Decolonization of the Americas

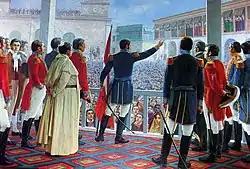
Painting of José de San Martín's proclamation of the independence of Peru on 28 July 1821 in Lima

Spain initially had the support of the Lima oligarchs because of their opposition to the commercial interests of Buenos Aires and Chile. Therefore, the Viceroyalty of Peru became the last redoubt of the Spanish Monarchy in South America. Nevertheless, a Creole rebellion arose in 1812 in Huánuco and another in Cusco between 1814 and 1816. Both were suppressed. These rebellions were supported by the armies of Buenos Aires.